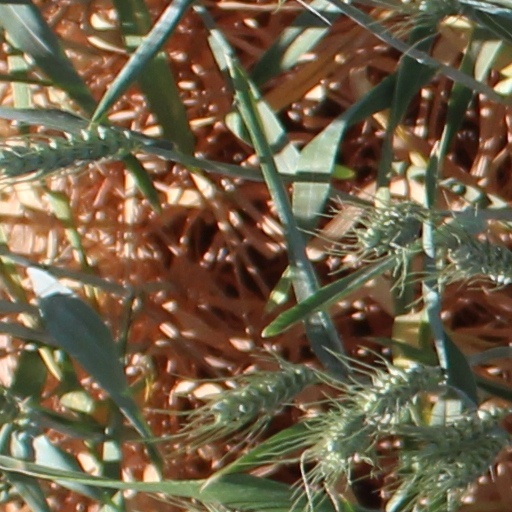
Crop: wheat